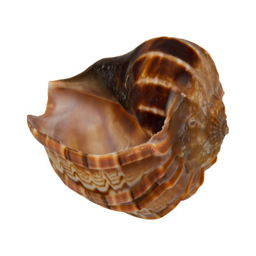
sea shell on a white background